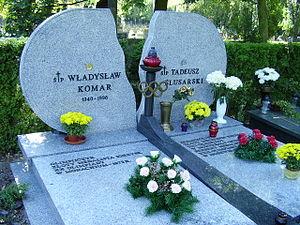
Władysław Komar, est un athlète polonais.
Tadeusz Ślusarski, est un athlète polonais, spécialiste du saut à la perche.